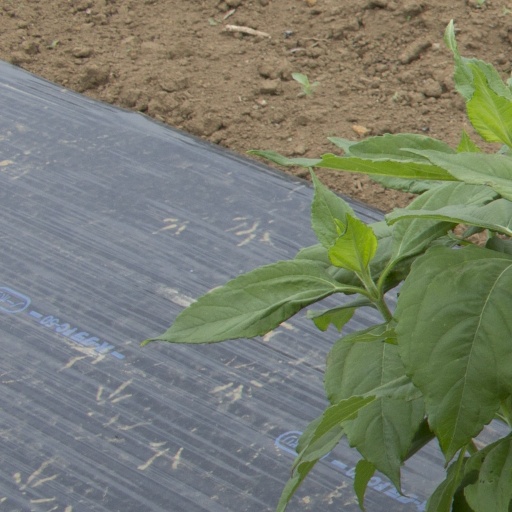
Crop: Jerusalem artichoke